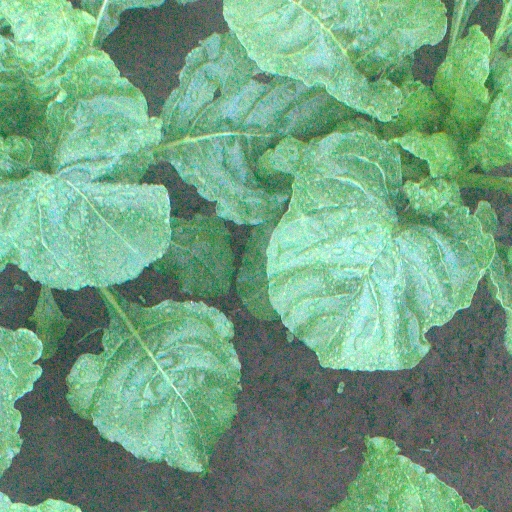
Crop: sugar beet